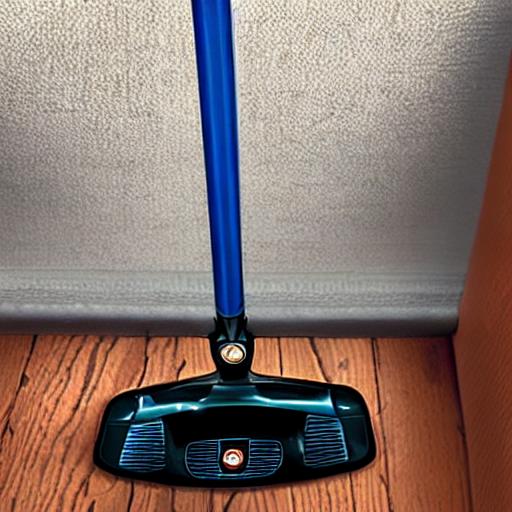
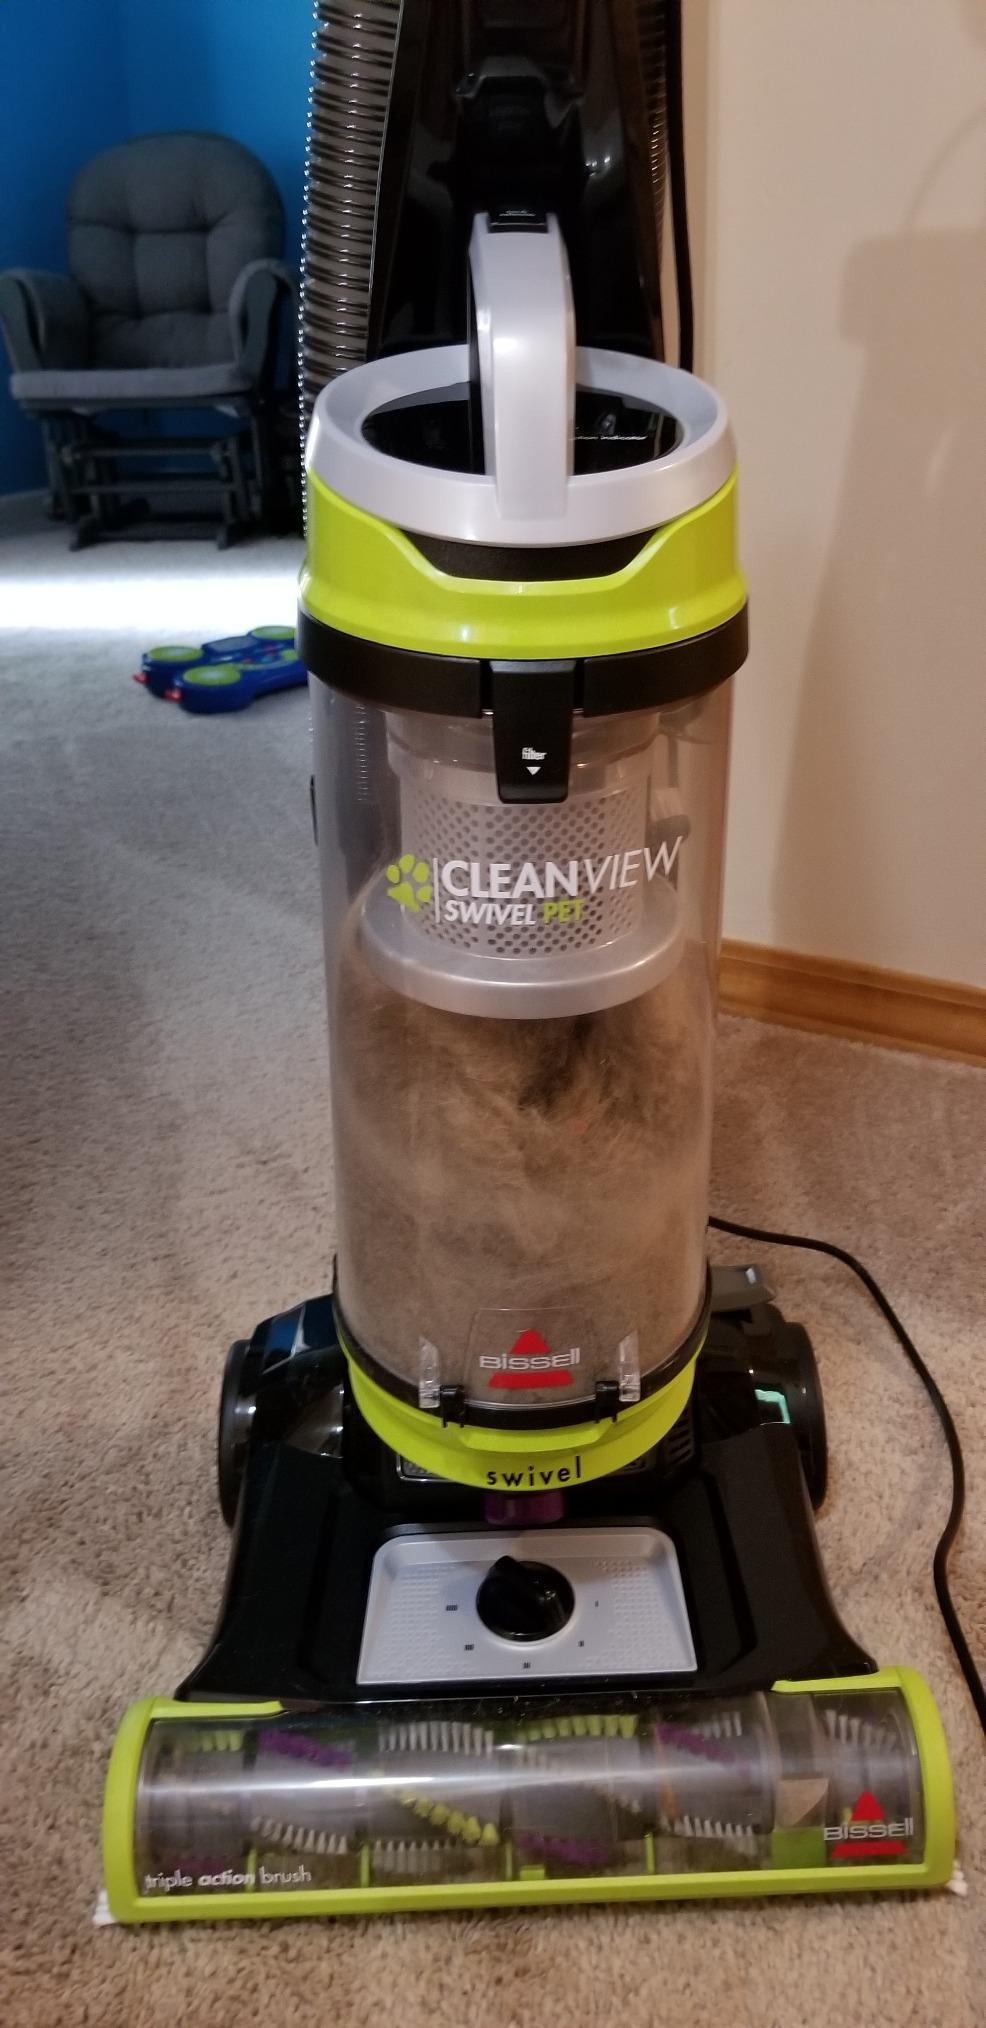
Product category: items_vacuum
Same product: no